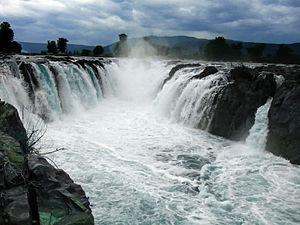
Les Chutes de Hogenakkal sont une chute d'eau sur le Cauvery en Inde.